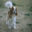
Label: dog